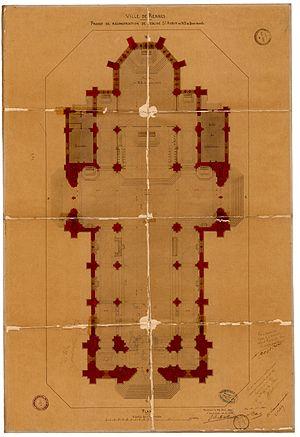
Plan du projet de reconstruction de l'église Saint-Aubin, Rennes. Archives municipales de Rennes, 2 Fi 1673.
Emmanuel Le Ray, né le 17 novembre 1859 à Rennes, mort dans la même ville le 28 novembre 1936, est un architecte français.
L’église Saint-Aubin basilique Notre-Dame-de-Bonne-Nouvelle, est une basilique catholique mineure situé dans le centre-ville de Rennes, en Bretagne, sur la place Sainte-Anne.